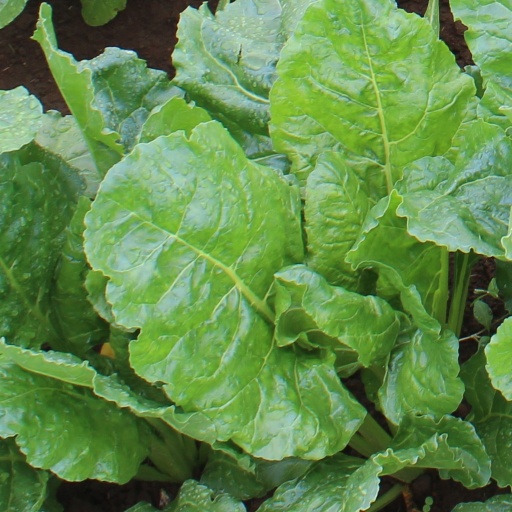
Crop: sugar beet